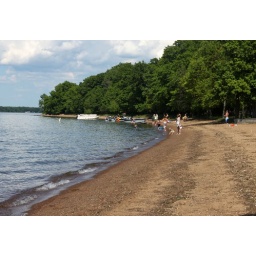
blue sky, blue water, green trees and picnic on a sunday.. life gives pleasures in many ways..